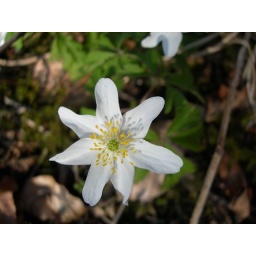
These little flowers grow in forests before the deciduous trees cut off their light.